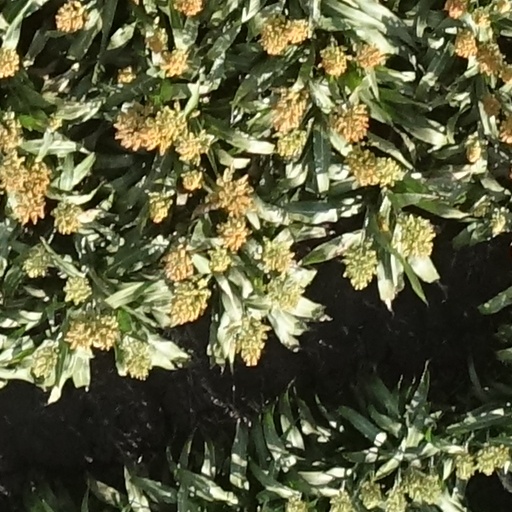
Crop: sorghum